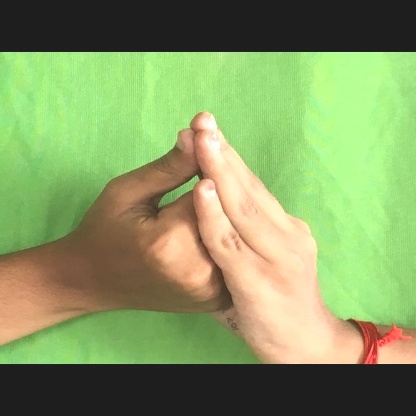
Mudra: Shanka